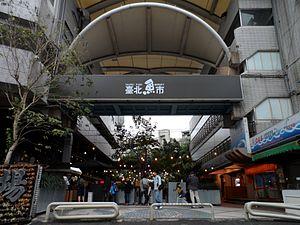
Les attractions touristiques populaires de Taïwan sont les suivantes :